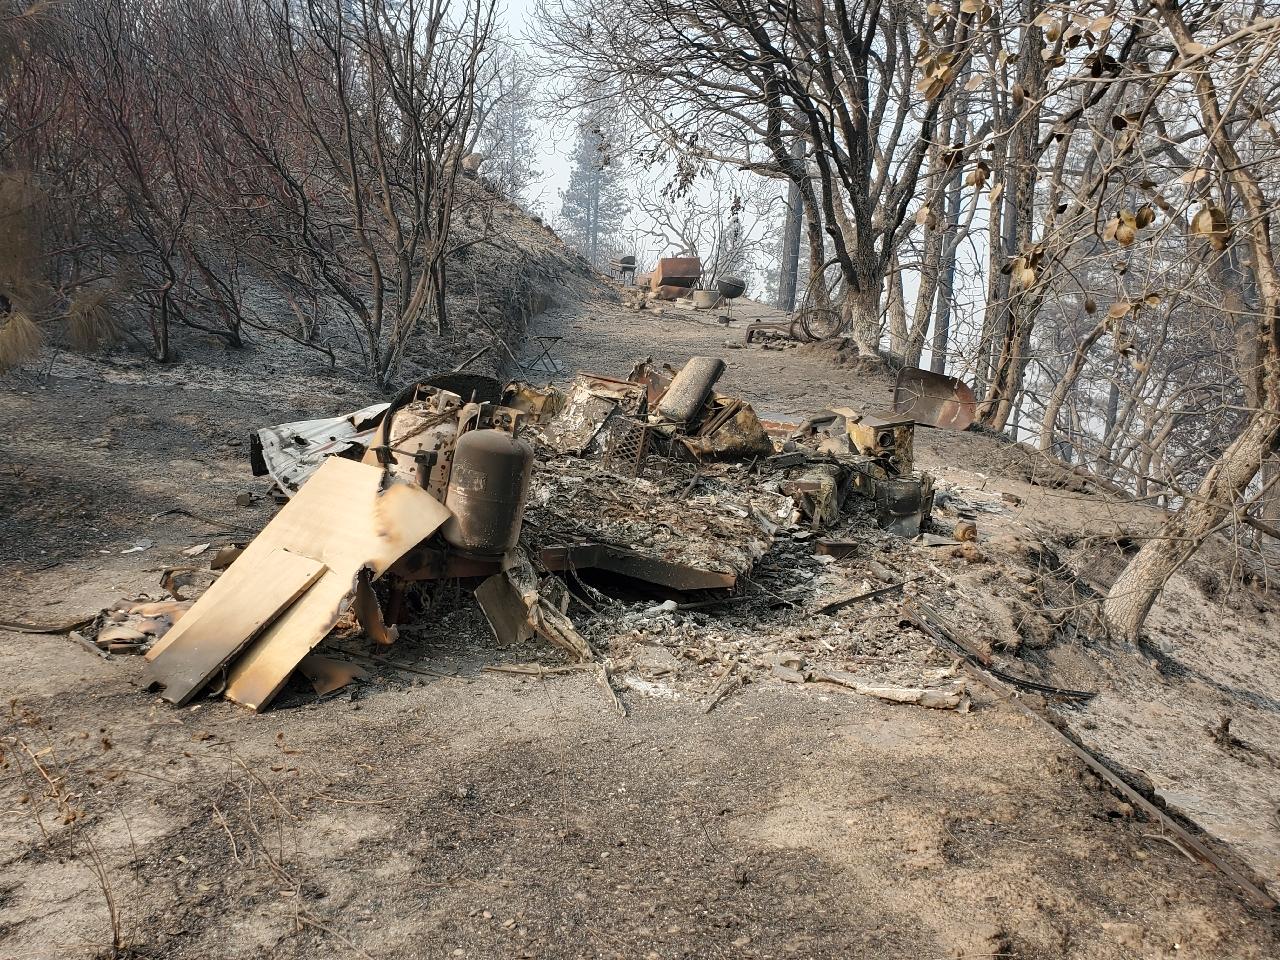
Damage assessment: destroyed